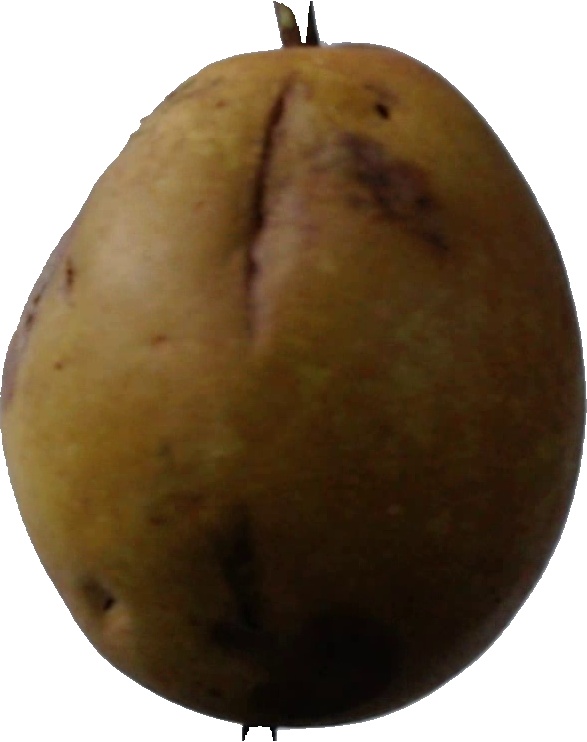
Label: pear_3